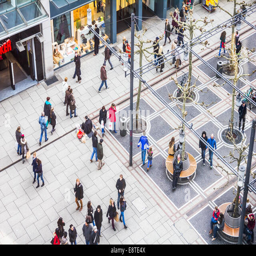
people walking along a city .